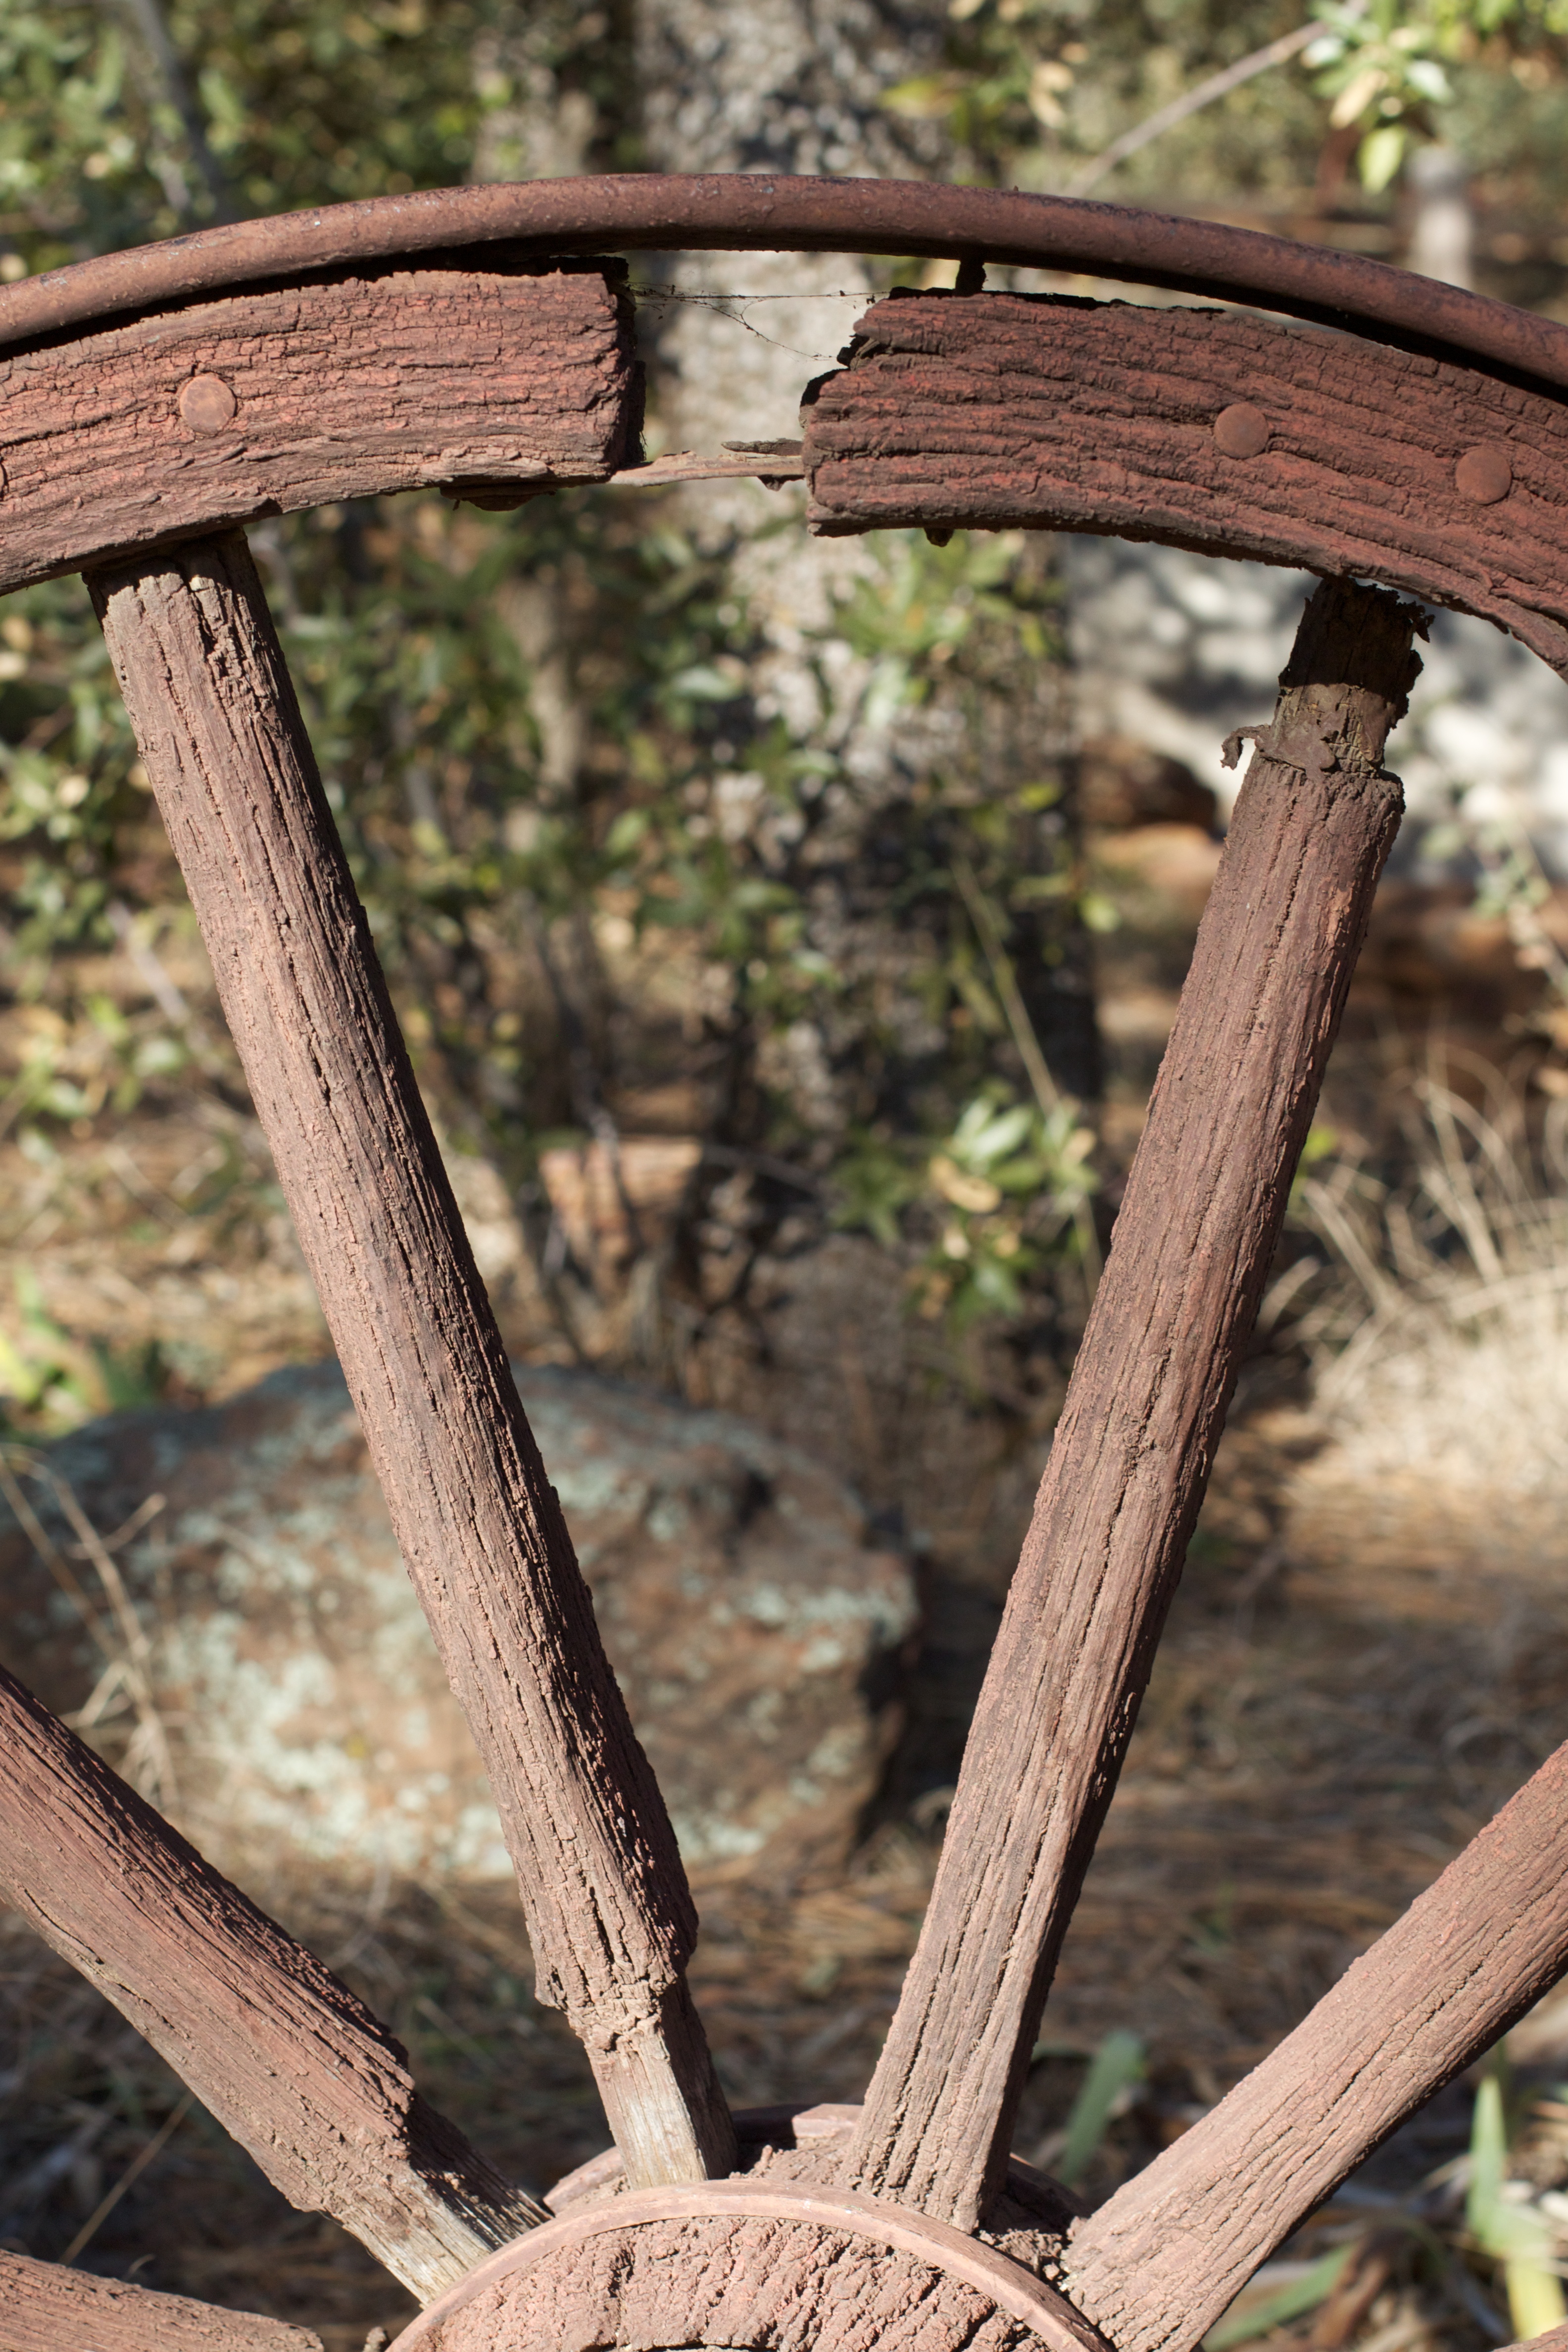
grass, wood, leaf, flower, material, close up, iron, outdoor structure